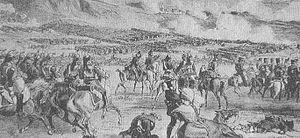
La bataille de Teugen-Hausen eut lieu le 19 avril 1809, et se termina par une victoire des troupes françaises, commandées par le maréchal Davout, sur l'armée autrichienne de l'archiduc Charles d'Autriche. La bataille marqua le début d'une campagne de quatre jours qui allait se terminer par la victoire française à Eckmühl.
La bataille d'Eckmühl se déroula les 21 et 22 avril 1809 à Eckmühl en Bavière, et opposa les troupes françaises et alliées dirigées par Napoléon Iᵉʳ à l'armée autrichienne commandée par l'archiduc Charles. Elle se solda par une victoire majeure de l'Empereur sur les Autrichiens.